Jerdon's nightjar

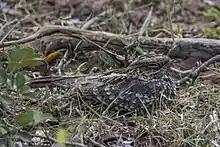

Thomas C. Jerdon first described this species in an annotation to his 1845 treatment of the jungle nightjar ("C. indicus") in the "Illustrations of Indian ornithology". Subsequently, it was sometimes lumped again with "C. macrurus", but the co-occurrence of this form and large-tailed nightjar "C. macrurus" without interbreeding in the northeast of the Indian peninsula was noted in 1987 suggesting their distinctness. It has since been reaffirmed as a full species based on studies of their vocalizations. The subspecies in Sri Lanka is "C. a. aequabilis". Jerdon's type locality mentioned as "Ghauts" has been considered to be the Eastern Ghats west of Nellore.